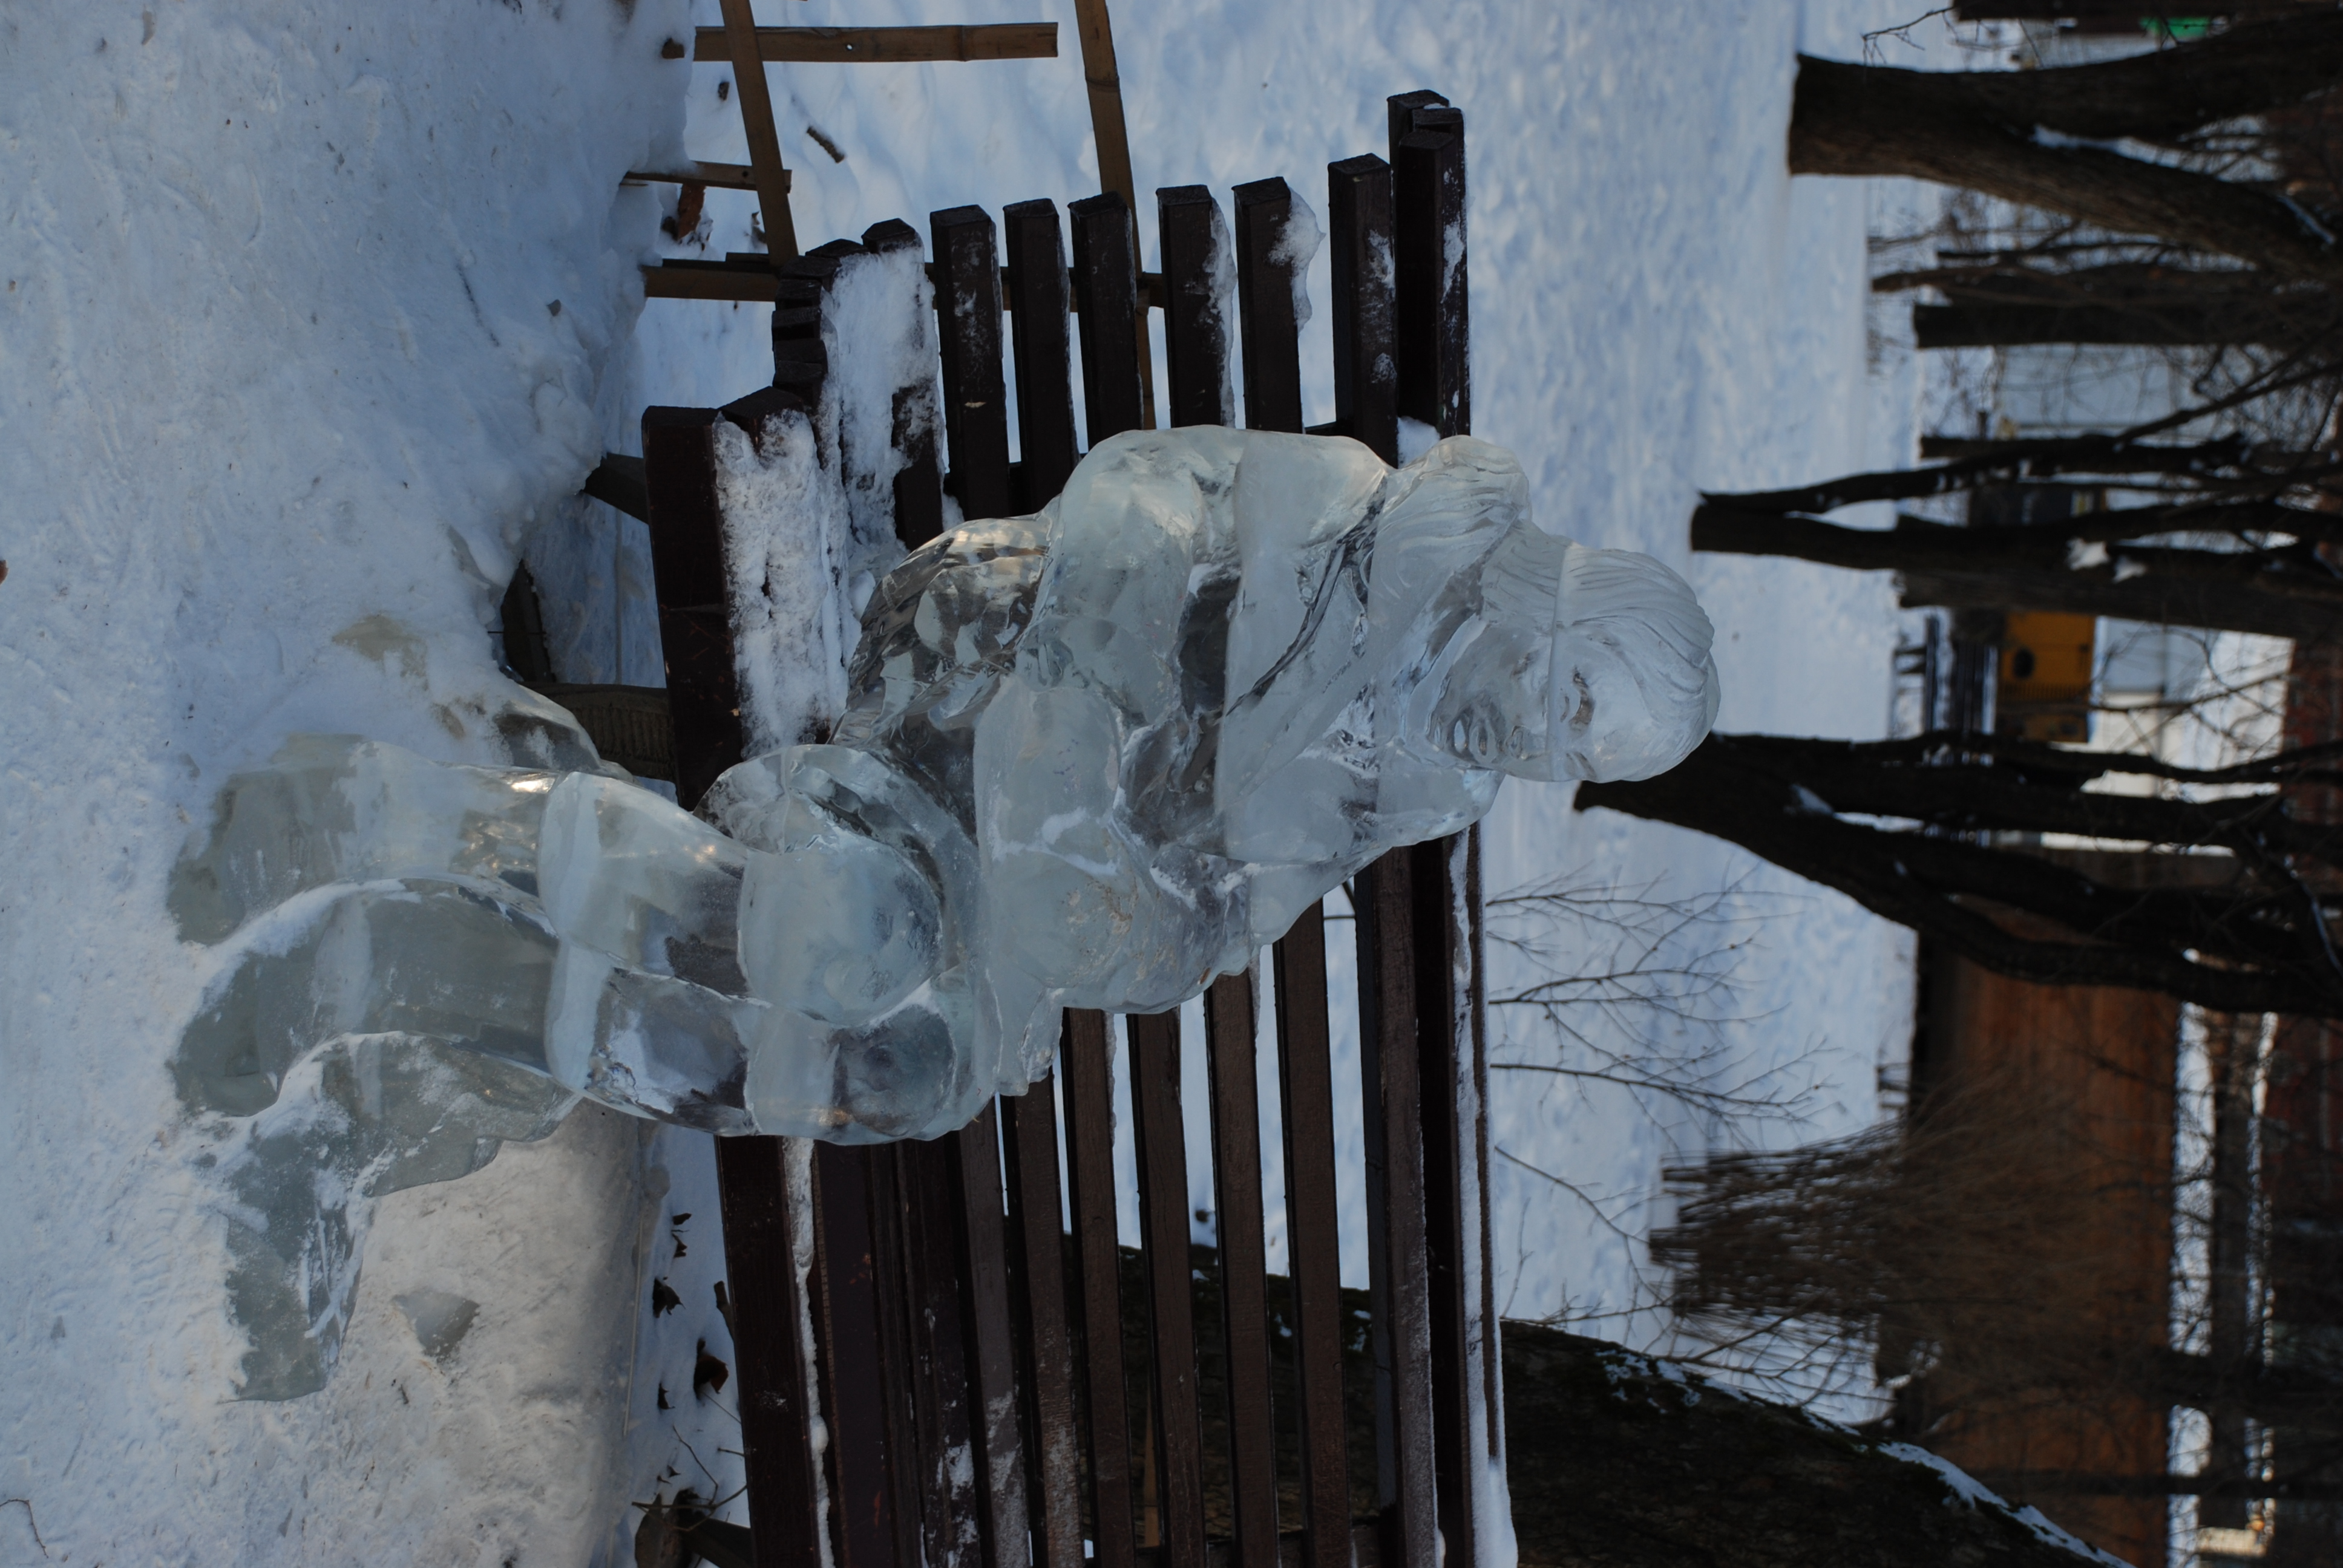
snow, winter, woman, ice, spring, weather, nikon, season, blizzard, d80, anawesomeshot, nikond80, goldstaraward, soe, freezing